Streatham portrait

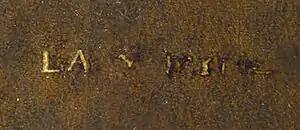
Detail, showing the inscription

The three-quarter-length portrait measures , and is painted with oil on Baltic oak. A faded inscription, reading "Lady Jayne" or "Lady Iayne", is in the upper-left corner, above the woman's shoulders. The sitter is described by art critic Charlotte Higgins as a slender and "demure, pious young woman", and has been tentatively identified as Lady Jane Grey. Ives notes a familial resemblance between the sitter and Grey's sisters, Catherine and Mary, which "may give conjectural support" to the identification of Grey.